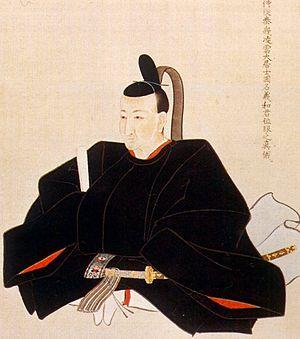
Le clan Satake est un clan de samouraïs japonais qui prétend descendre du clan Minamoto. Son premier quartier général se trouve dans la province de Hitachi.
Le domaine de Kubota est un domaine japonais de l'époque Edo, situé dans la province de Dewa. Le domaine de Kubota est également appelé domaine d'Akita. Il est contrôlé durant toute son histoire par le clan Satake. Durant la guerre de Boshin de 1868-1869, il rejoint l'Ōuetsu Reppan Dōmei, l'Alliance des domaines du Nord, mais s'en retire. Kubota est alors été attaqué par les forces encore fidèles à l'alliance. Comme tous les autres domaines, il est dissous en 1871.